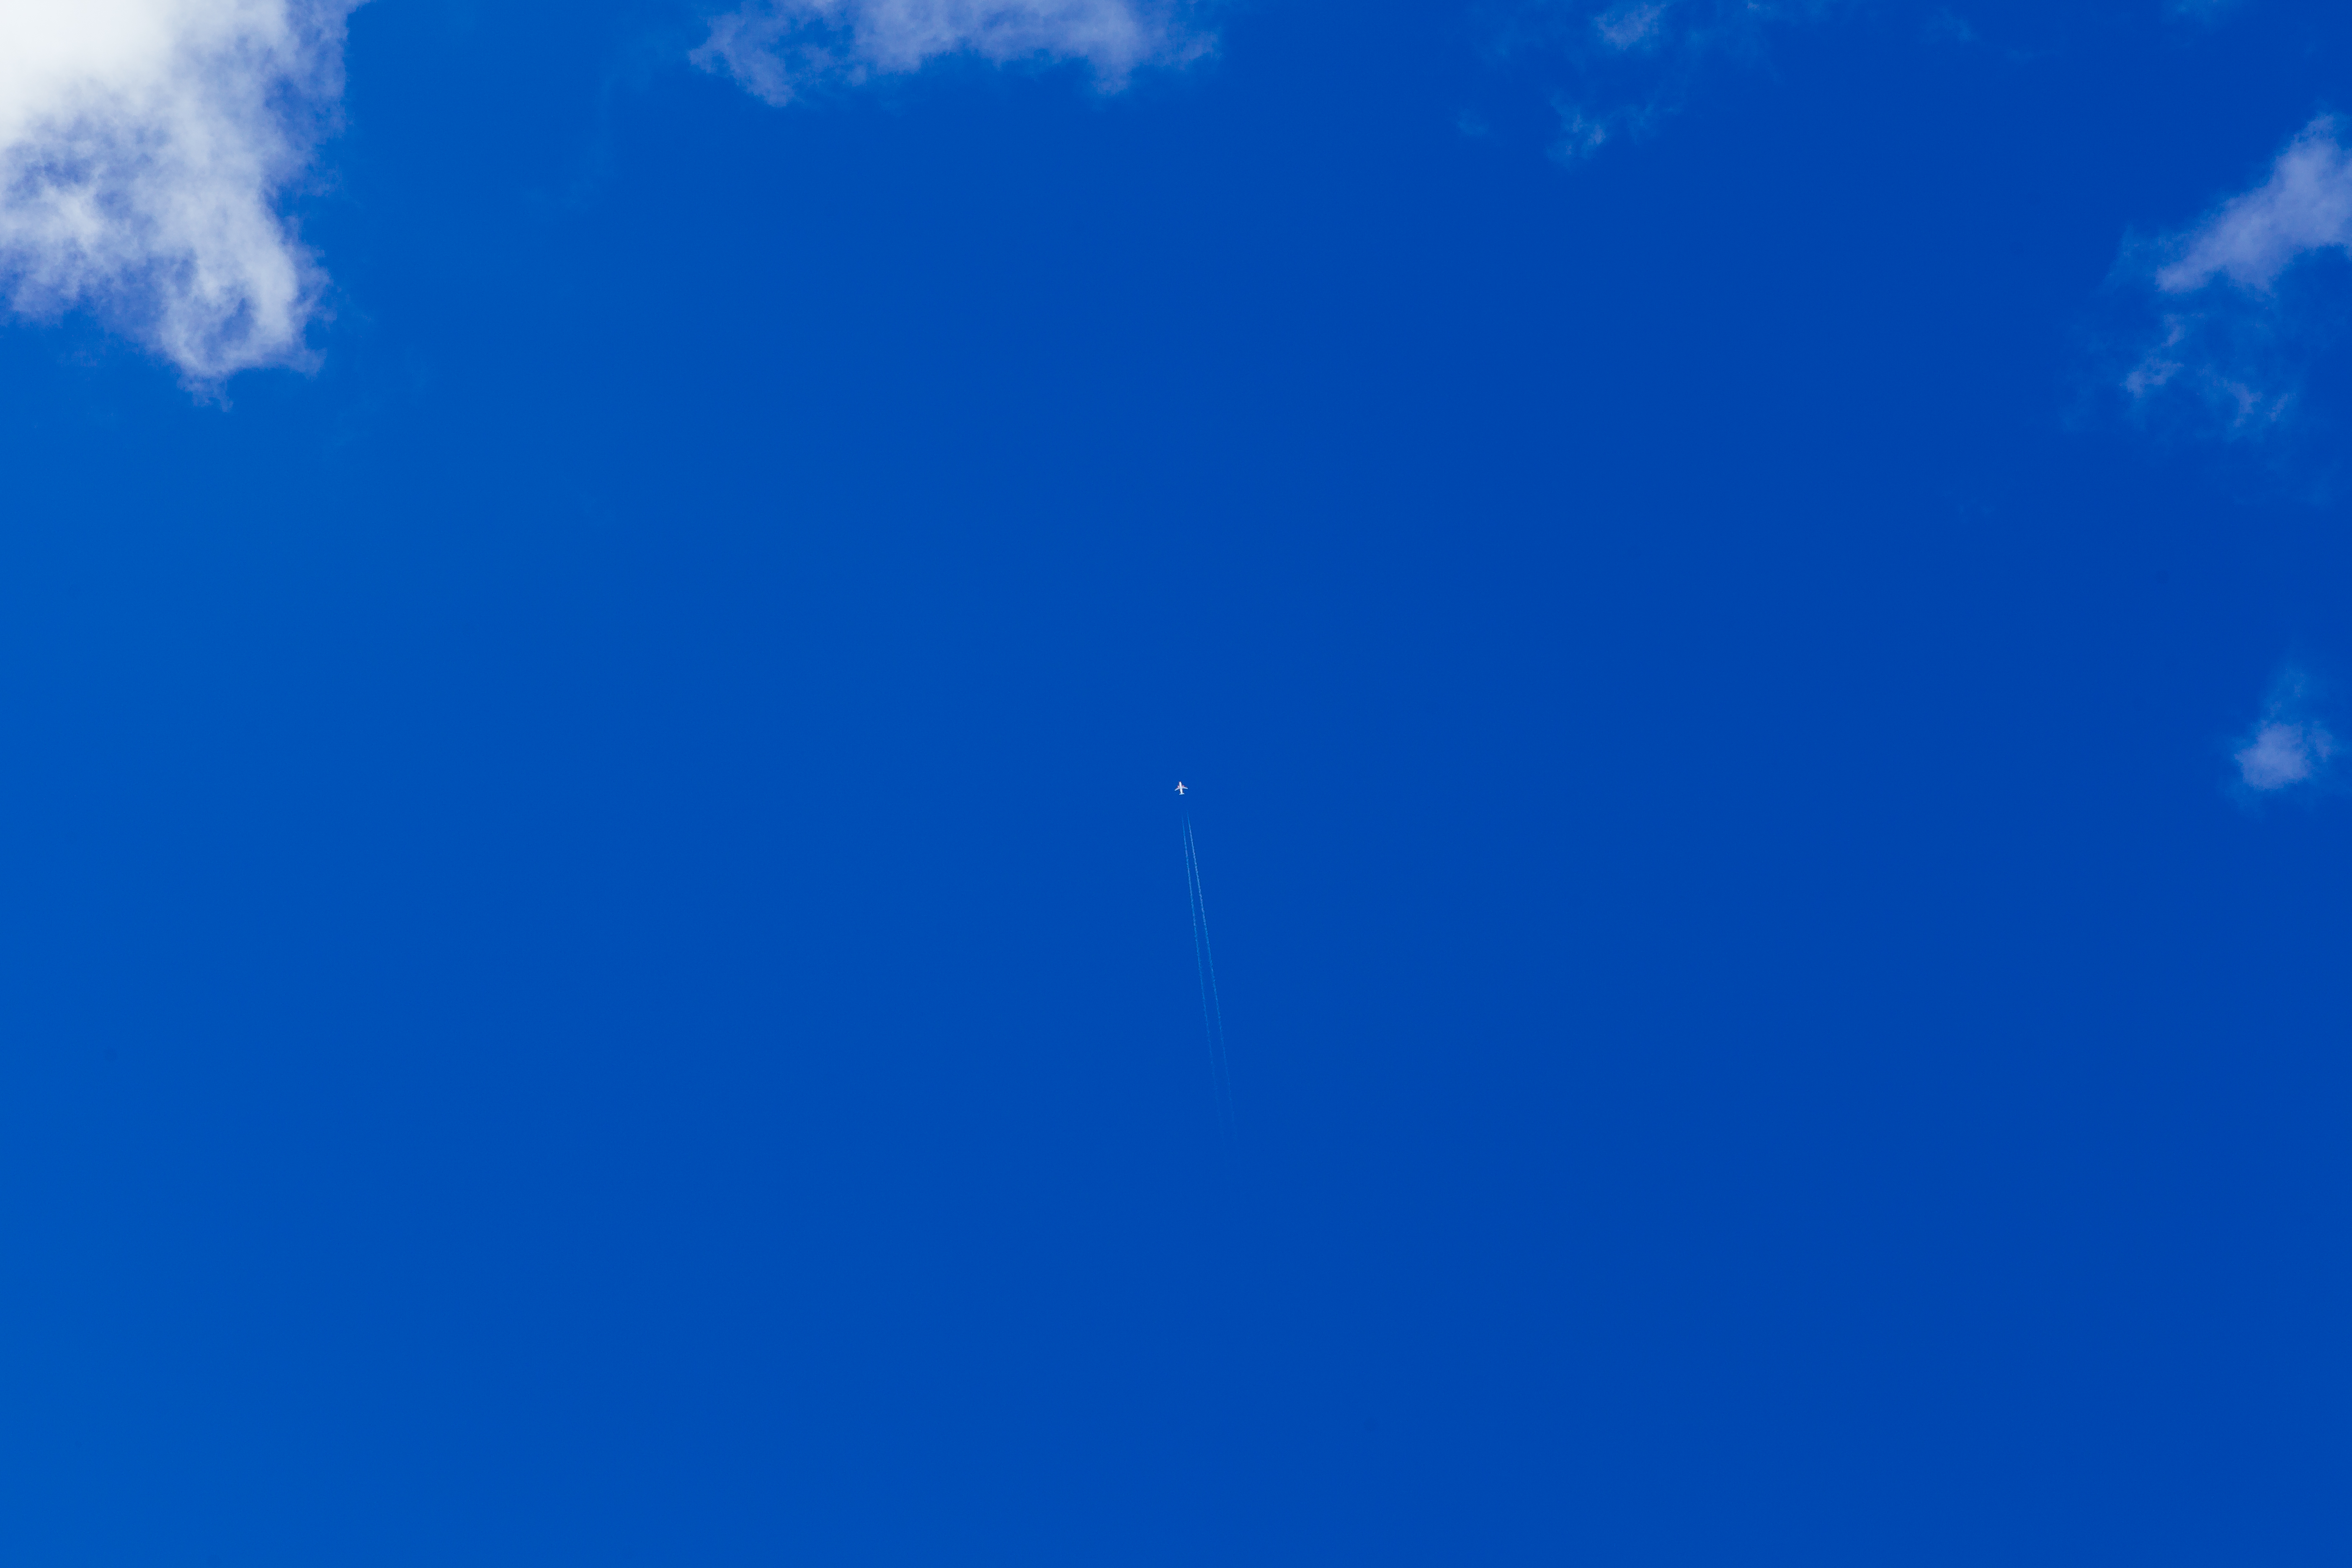
sea, ocean, cloud, sky, wave, flying, airplane, plane, aircraft, underwater, blue, freedom, atmosphere of earth